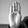
ASL letter: B